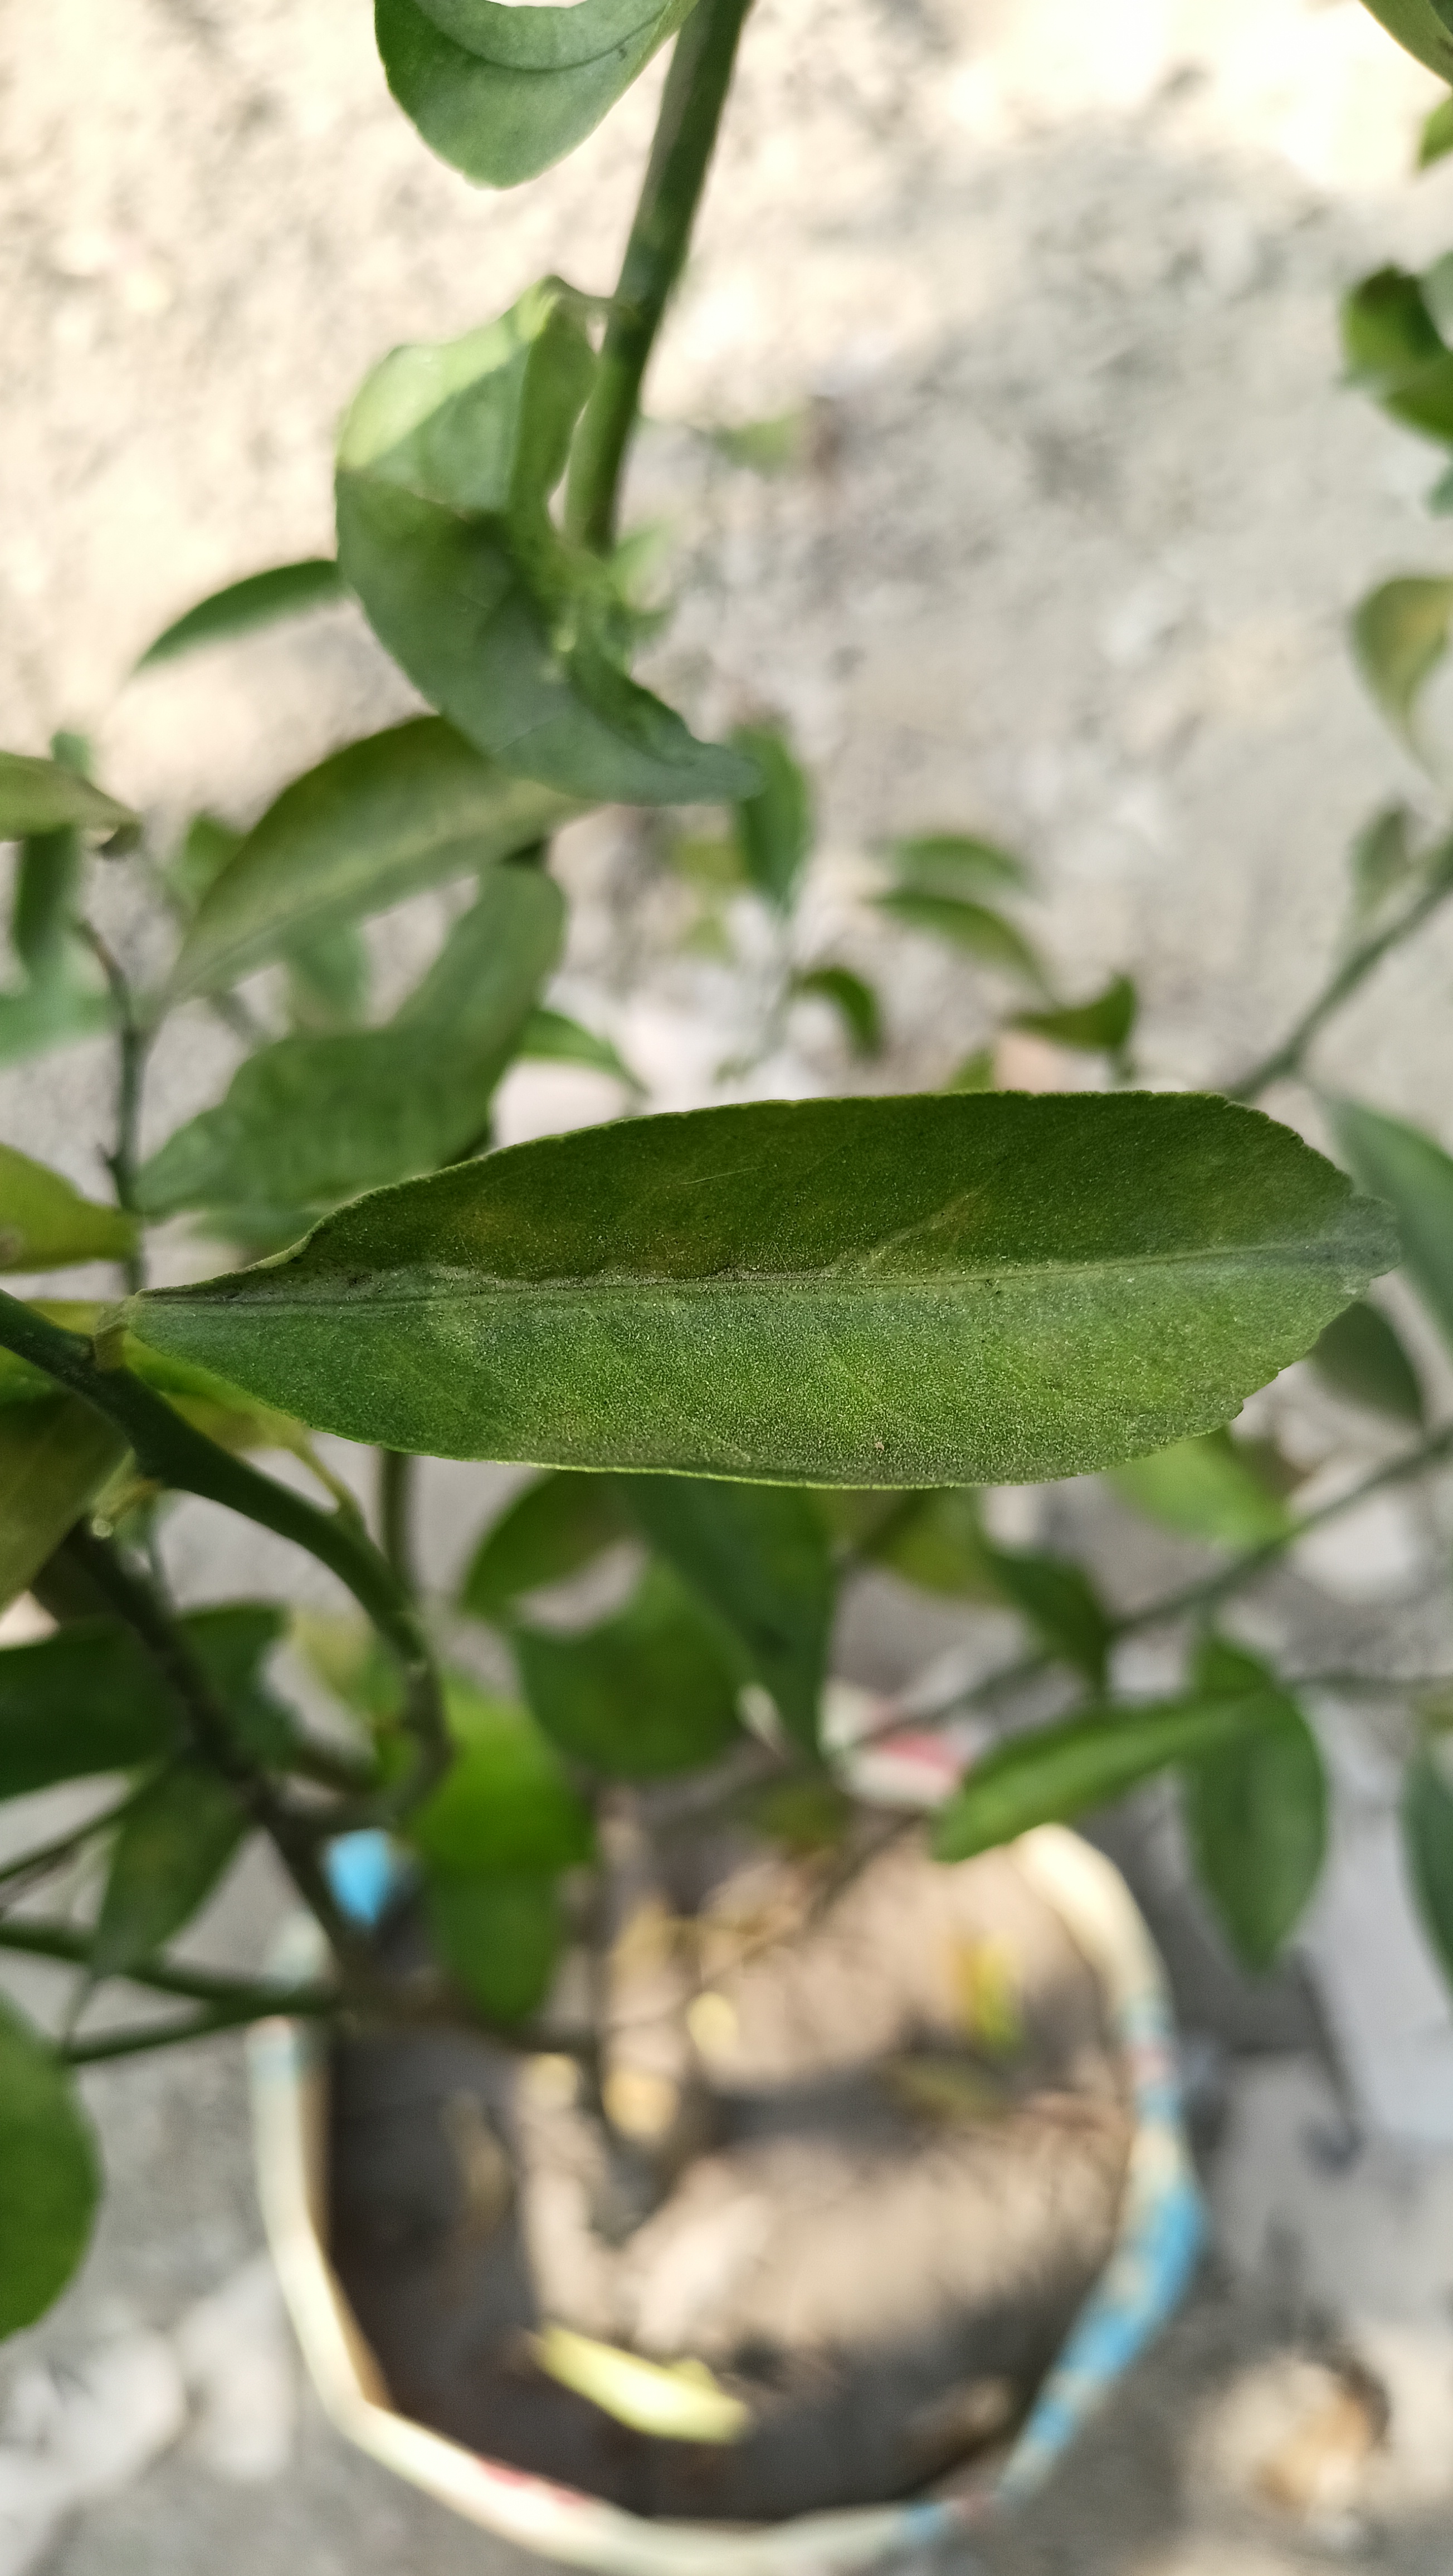
Mandarin leaf variety: Mandaring